Brandon Nimmo

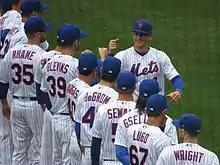
Nimmo on Opening Day 2018 at Citi Field

In 2017, Brandon Nimmo was chosen to be part of Team Italy in the World Baseball Classic. While playing in the WBC, Nimmo strained his right hamstring. The injury left him unable to join the Mets Opening Day roster, and when he recovered in late April, he began his season in the minor leagues. He remained with Las Vegas until June 16, when injuries to Juan Lagares and Matt Harvey led to Nimmo and Matt Reynolds returning to the Major Leagues. Nimmo started strong, hitting .350/.458/.400 over 24 plate appearances. However, he was placed on the disabled list with a partially collapsed lung on July 8 and would not return until July 28. Nimmo would finish the 2017 season appearing in 69 games for the Mets, batting .260/.379/.418 with 5 home runs. Late in the year, hitting coaches Kevin Long and Pat Roessler suggested that Nimmo try hitting without his front foot striding forward. He took the suggestion, which allowed his front foot to turn open and generate better hip rotation. Up until that August, Nimmo had slugged .346 in his career. He slugged .479 in September and continued to show increased power in 2018, slugging over .500 through the season's first two months. In 2018, Nimmo batted .263/.404/.483, with 17 home runs and 47 RBI. He led the majors in hit by pitches, with 20.